Shoulder (road)

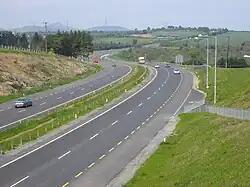
In Ireland, dashed yellow lines demarcate hard shoulders on non-motorways, as can be seen along this dual carriageway on the N11.

The shoulder is usually slightly narrower than a full traffic lane. In some cases, particularly on older rural roadways, shoulders that initially existed were hardened with gravel rather than being paved with asphalt, tarmac or concrete. In Britain, motorway shoulders are now paved, but are still known as "hard shoulders". Older, gravel shoulders have sometimes been termed soft shoulders by comparison. Because the paved surface ends at that point, they are less safe if they need to be used for emergency manoeuvres. Notably, the section of Ontario Highway 401 between Windsor and London had soft shoulders with a sharp slope which was blamed for facilitating vehicle rollovers, if drivers accidentally drifted off the paved section of the road and then overreacted after hitting the gravel. Modern practice is to build a continuous paved shoulder whenever possible.